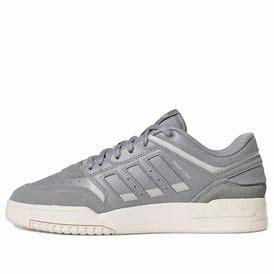
Brand: adidas
Model: Drop Step Skate